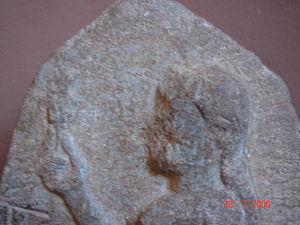
Le musée archéologique de Sparte est un musée archéologique situé à Sparte, en Grèce.